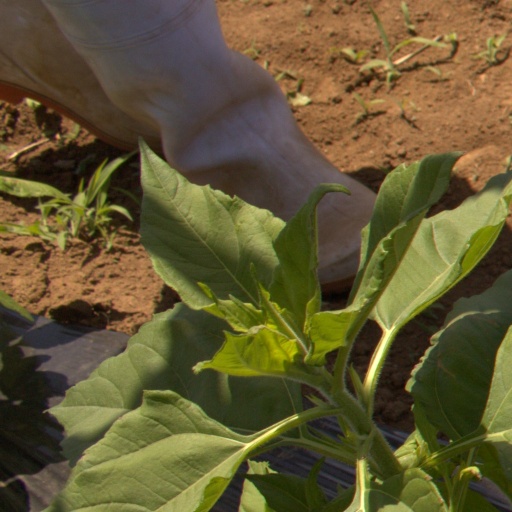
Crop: Jerusalem artichoke